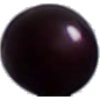
Label: cherry_wax_black